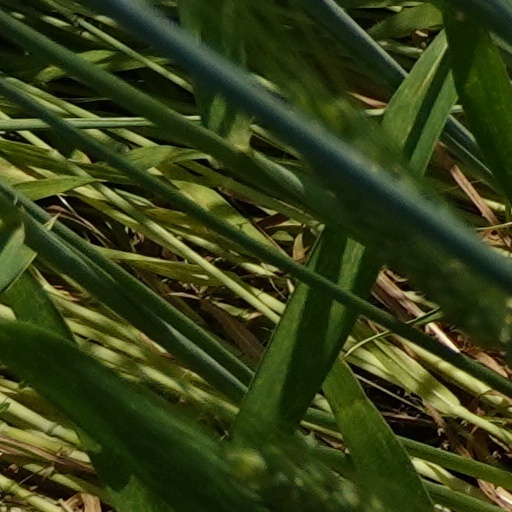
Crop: wheat